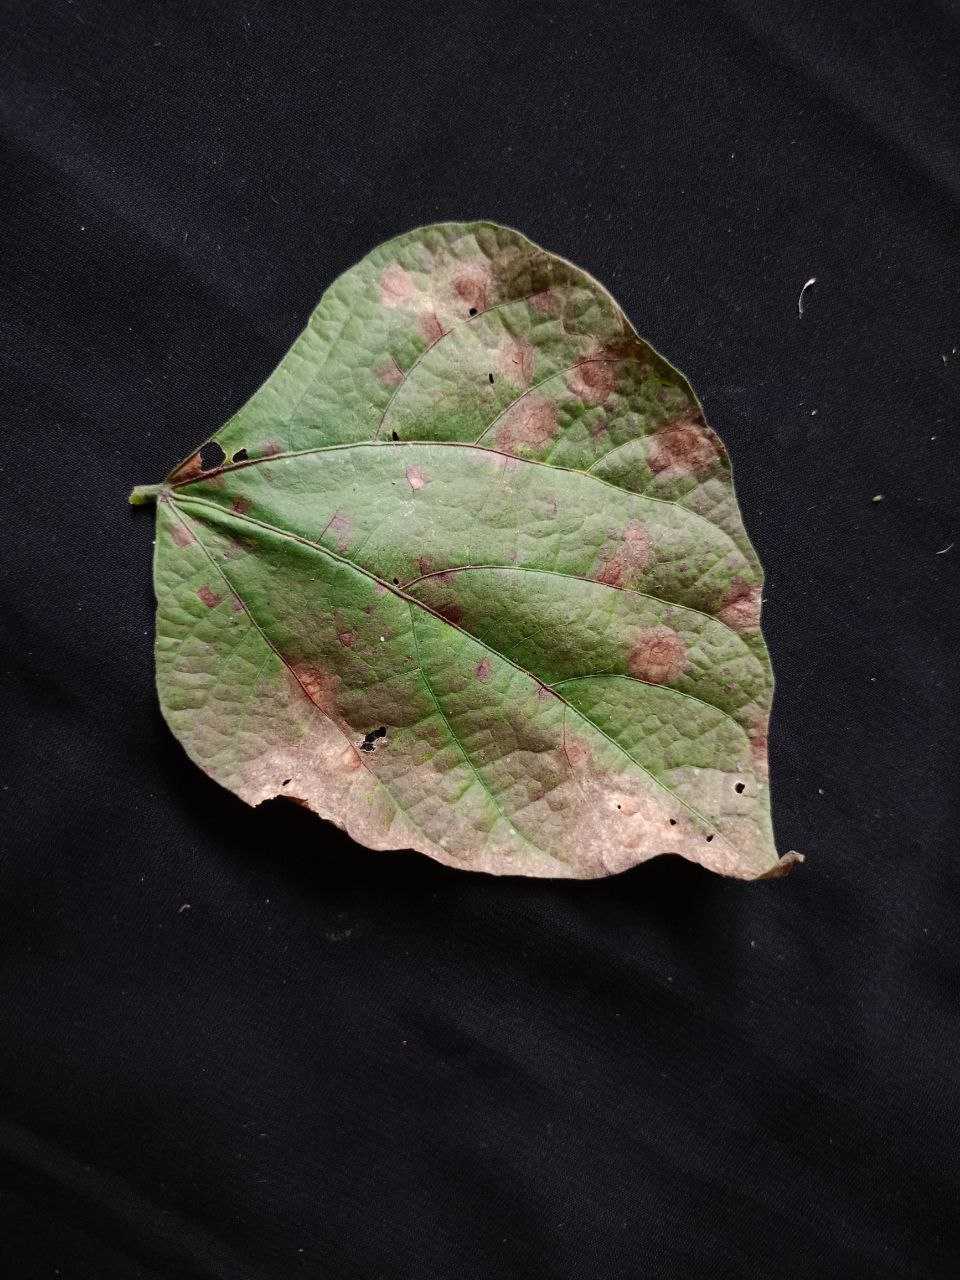
Crop: bean
Leaf condition: Blight